Bus rapid transit in New Jersey

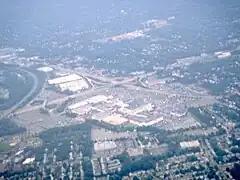
Intersection of Route 17 and Route 4: The malls of Paramus are major activity generators. 2013 study recommends nine BRT routes, many which pass through area.

The proposed Union County "go bus" system is part of the planned Liberty Corridor Bus Rapid Transit Service network centered around Newark Liberty International Airport. The hub of the Union network would be the unused former Central Railroad of New Jersey (CNJ) station in Elizabeth which is adjacent to NJT's Elizabeth station that is served by the Northeast Corridor Line and the North Jersey Coast Line. Proposals call for reconstruction and better integration of the two stations as Midtown Station. The district has been identified as one of the state's major potential transit-oriented development (TOD) centers.